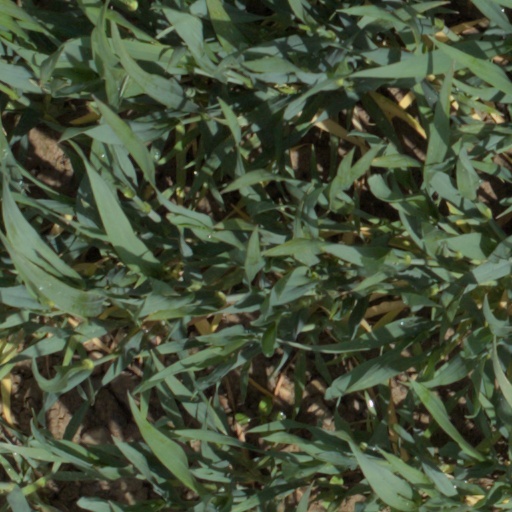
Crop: wheat